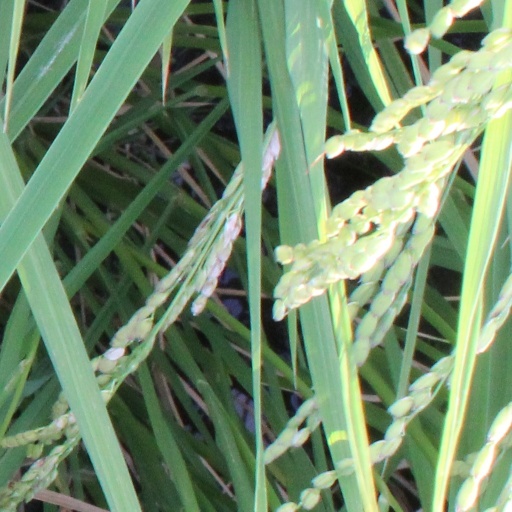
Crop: rice